Chiddingfold

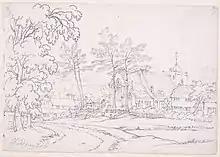
Sketch of Chiddingfold by James Bourne, circa 1820

The name of Chiddingfold 'Chadynge's fold', , is derived from the Saxon, probably meaning the fold (enclosure for animals) "in the hollow".